2018 Rome ePrix

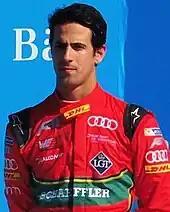
Second-placed Lucas di Grassi "(pictured in 2017)" was cleared of wrongdoing during an investigation into his pit stop.

The top three drivers appeared on the podium to collect their trophies and spoke to the media in a later press conference. Bird admitted that he may have not won the race had Rosenqvist retired with suspension damage and stated a driving error on his part allowed Evans and di Grassi to close up on him, "I knew they'd be hunting on the last lap but I tried to give myself the best scenario and held on." He stated he would take a race-by-race approach until New York City when he would read into the points standings, "I’ve just got to do the best job I can and then we’ll see when we get to New York where we were strong last year." Di Grassi called the race "extraordinary", and although he did not expect to draw close to Buemi at the start, he was delighted to finish second. He hoped to contend for the win in every race until the season ended. Third-place finisher Lotterer admitted that he was still learning Formula E and on how luck changes hands in the series, "I saved a bit too much energy and the performance was good, but I learned a lot again today and I'm happy to be on the podium… I'm getting it bit by bit."